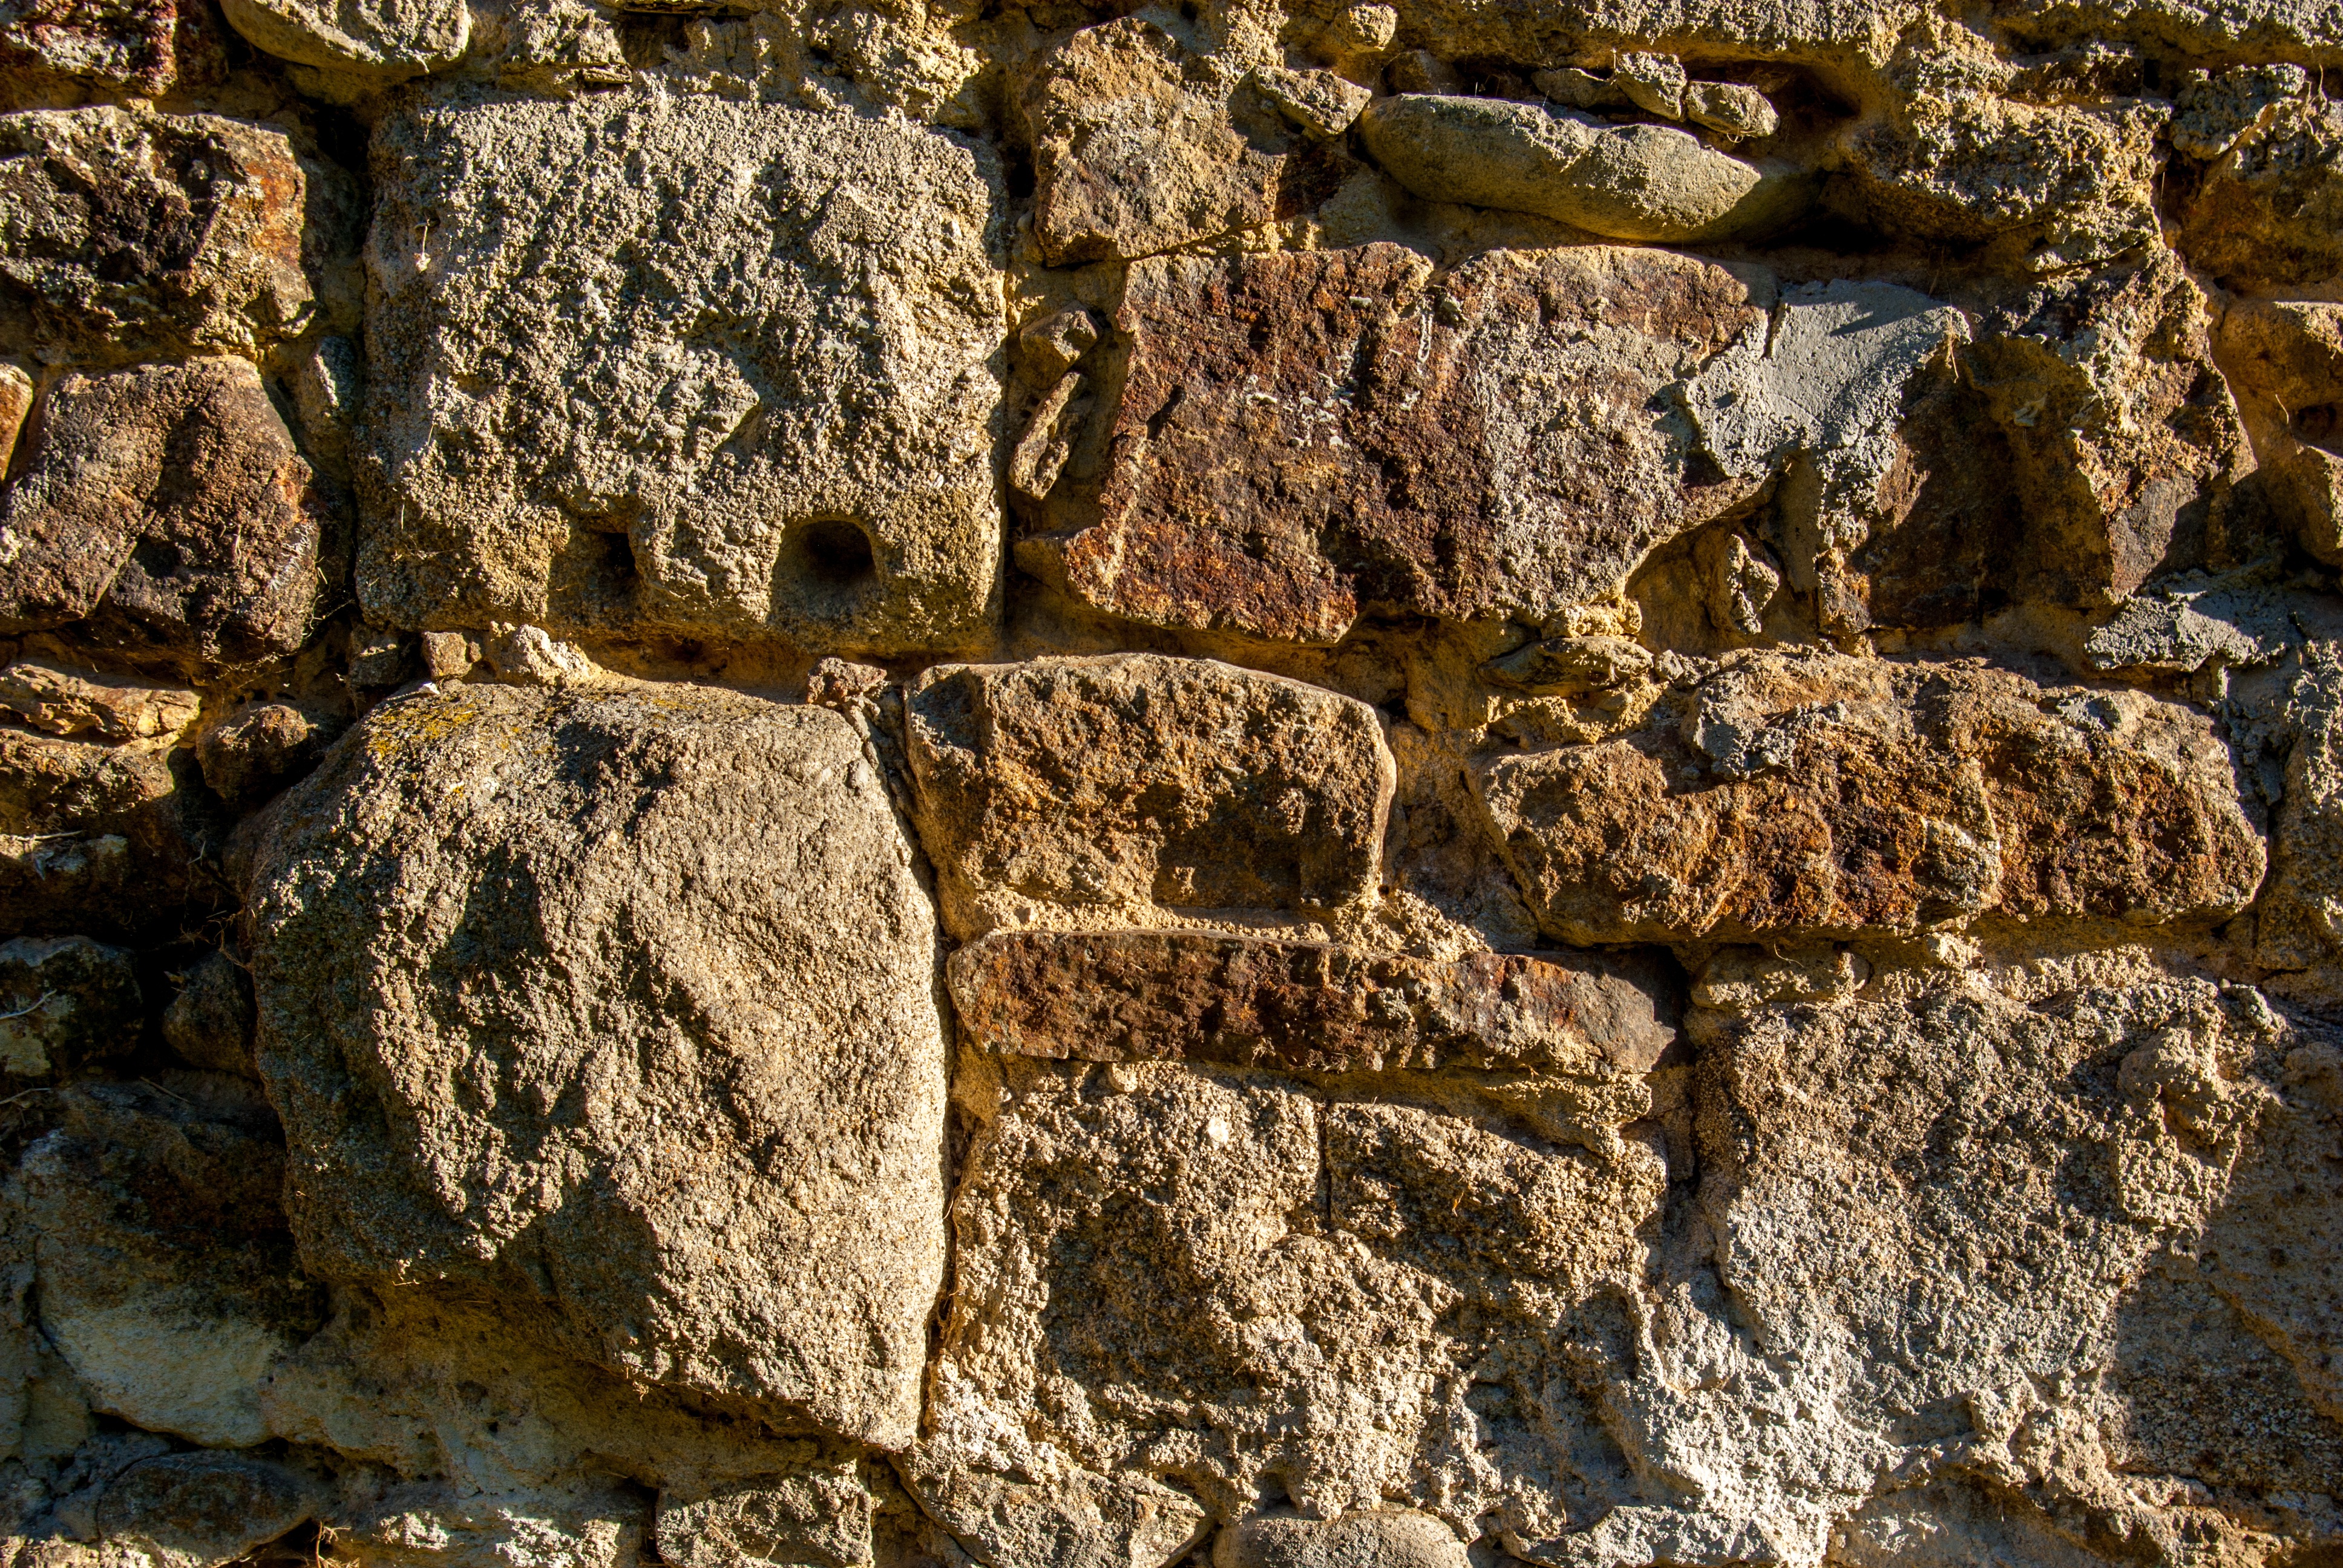
rock, texture, wall, stone, formation, soil, stone wall, terrain, material, concrete, geology, ruins, boulder, bedrock, archaeological site, igneous rock, ancient history